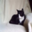
Label: cat